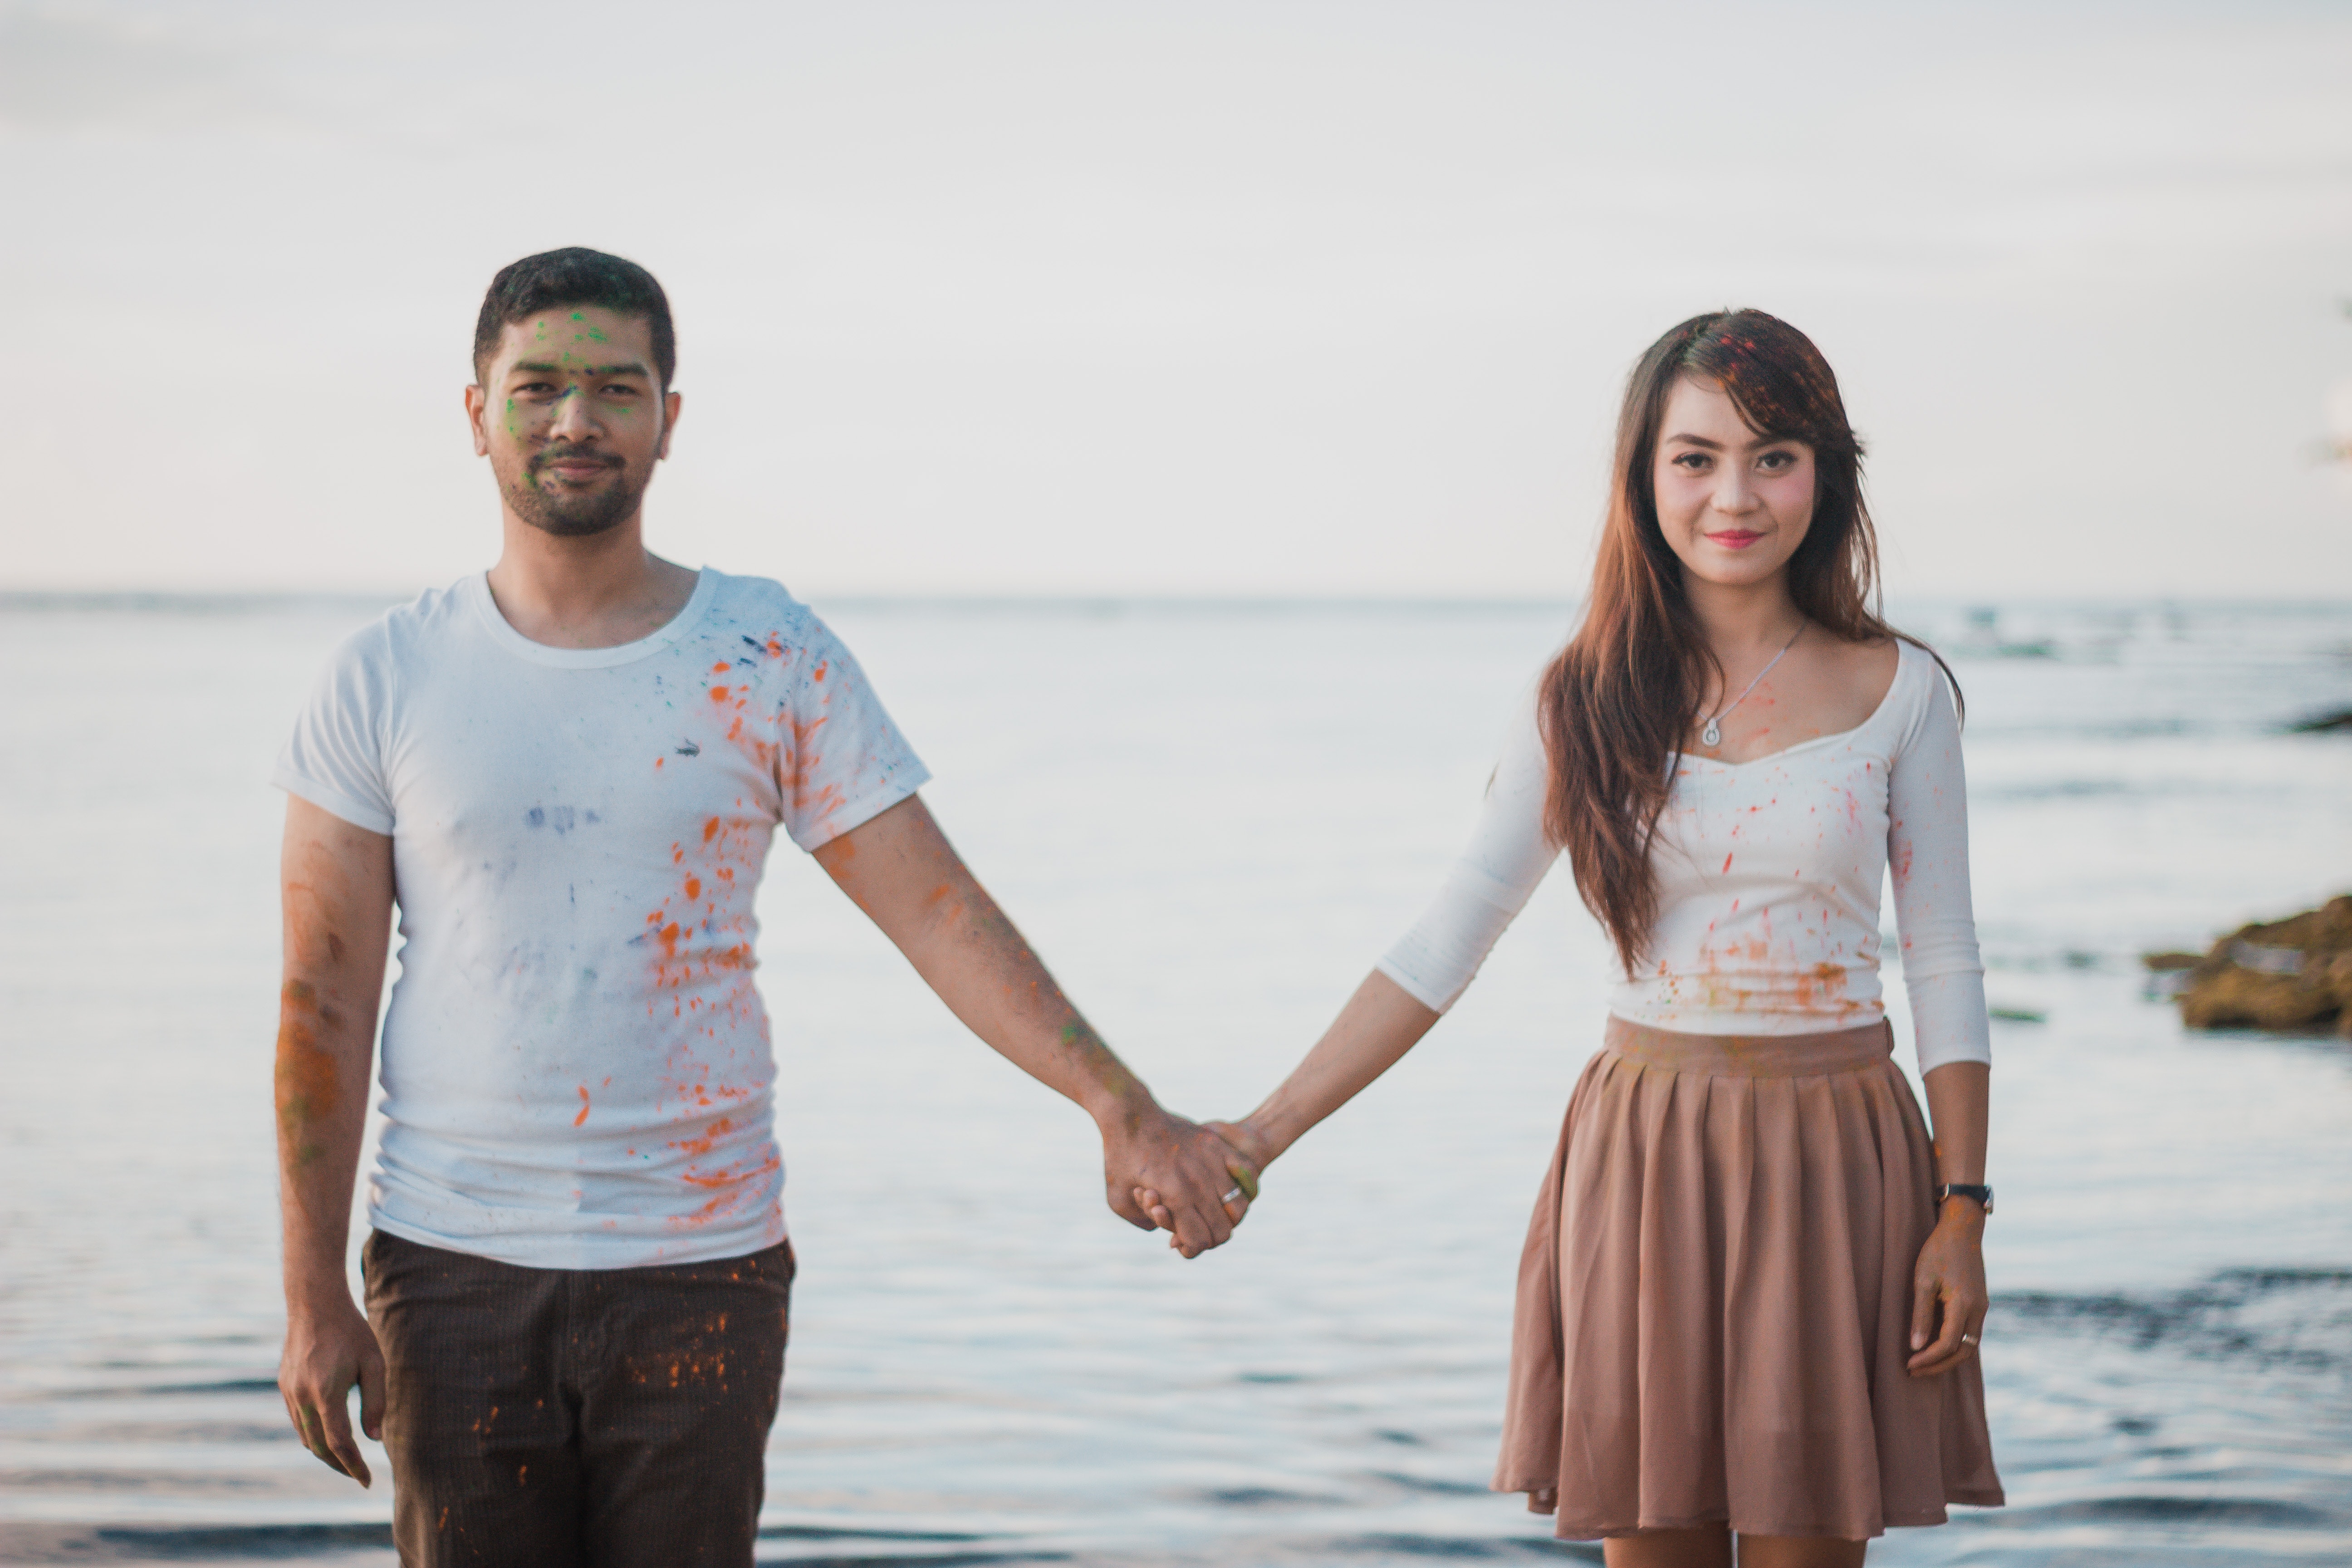
photograph, people, friendship, holding hands, fun, gesture, standing, sea, vacation, water, interaction, photography, beach, happy, summer, ocean, honeymoon, smile, t shirt, love, romance, photo shoot, long hair, coast, child